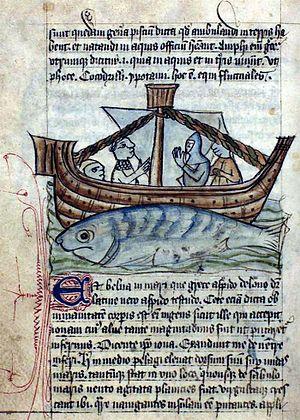
Aspidochélon est un monstre marin décrit dans le Physiologus. Littéralement « aspic tortue », on peut le voir comme une tortue marine fabuleuse ressemblant à une île, ou comme le « gros poisson » mentionné dans les bestiaires médiévaux. Son dos était immense et recouvert de sable, les marins y faisaient accoster leur navire.
Les Aventures de Tom Bombadil est un recueil de poèmes de J. R. R. Tolkien paru en 1962. Il se compose de seize poèmes, dont seuls les deux premiers ont véritablement à voir avec le personnage de Tom Bombadil. L'ensemble forme une collection hétéroclite où l'humour léger et les jeux sur les sonorités côtoient des vers plus sombres et mélancoliques.
Hafgufa, ou havguva, ou havgumsen, ou havstramben désigne un énorme monstre marin décrit dans la littérature nordique, et plus précisément, dans une des heiti de l'Edda de Snorri, dans la saga d'Örvar-Oddr, et dans Le Miroir royal, en 1250.